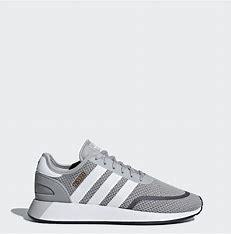
Brand: Adidas
Model: N 5923